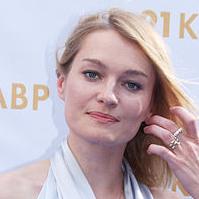
Age: 37